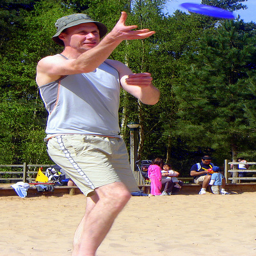
A man standing on top of a dirt field holding dirt.
a person standing on the sand of a beach and throwing a frisbee
A MAN ON THE BEACH THROWING A FRISBEE
a man on a beach catching a Frisbee with others watching
A man who is throwing a blue frisbee.